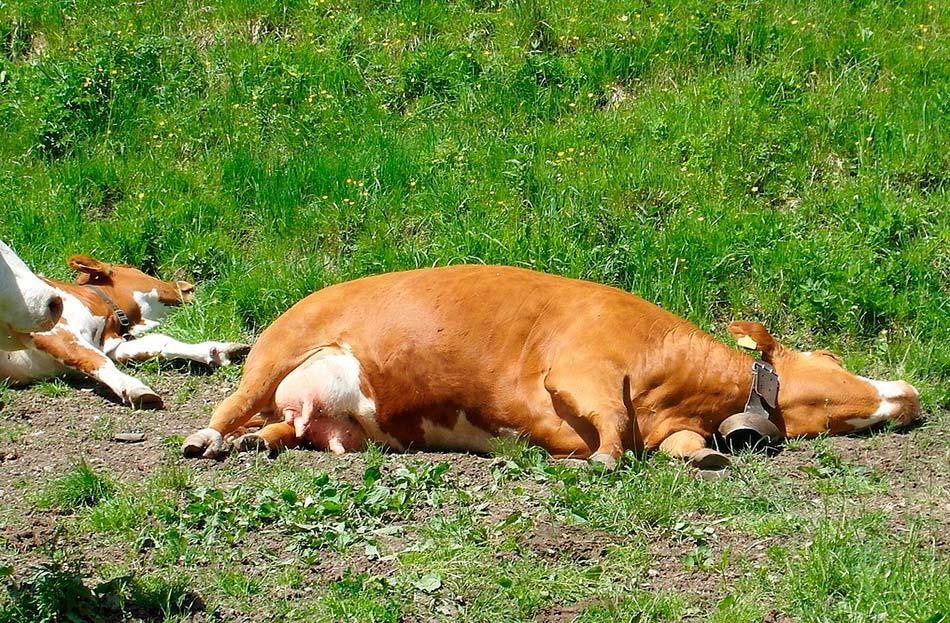
Ngombe mwekundu amelala chini , ngombe mwingine yupo karibu naye , majani yanaonekana chini, hali ya hewa inaonekana ya jua na kuwa safi.